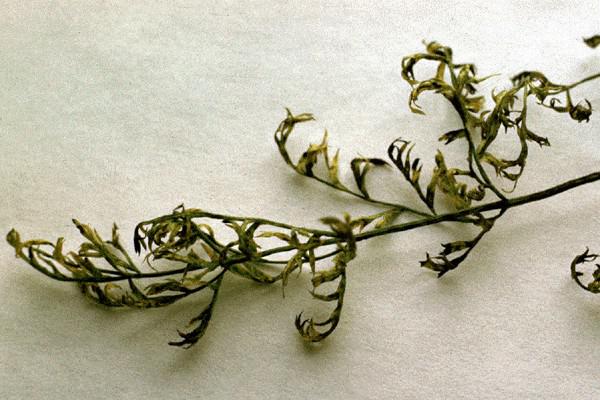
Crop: unknown
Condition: carrot_carrot_alternaria_blight